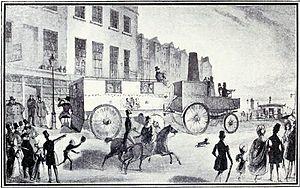
Le physicien britannique Michael Faraday établit sa loi fondamentale de l'électrolyse.